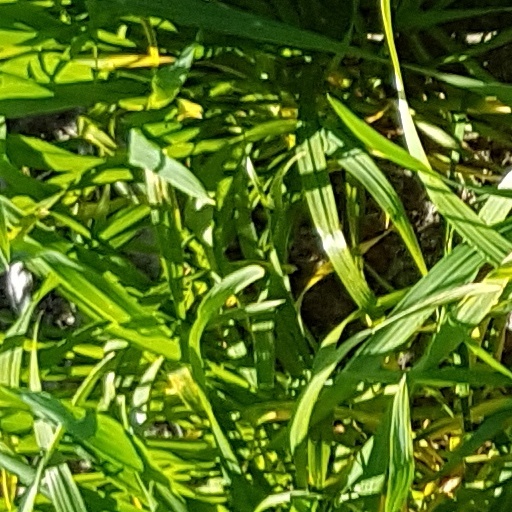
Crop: wheat